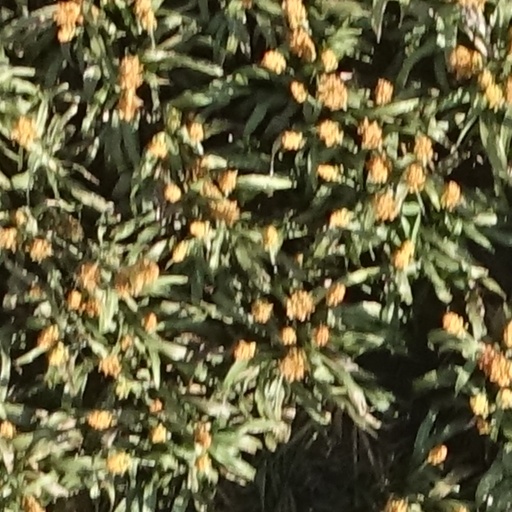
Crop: sorghum